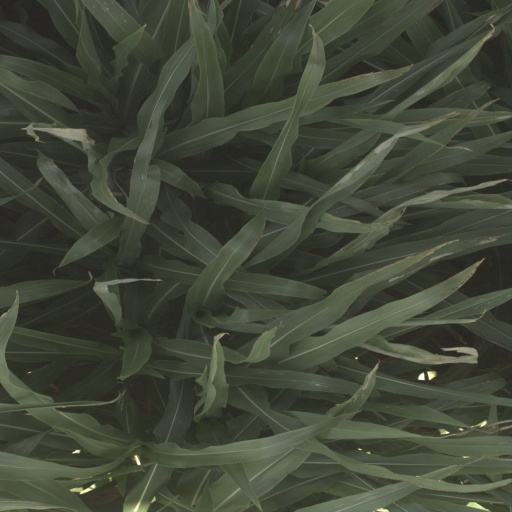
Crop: sorghum